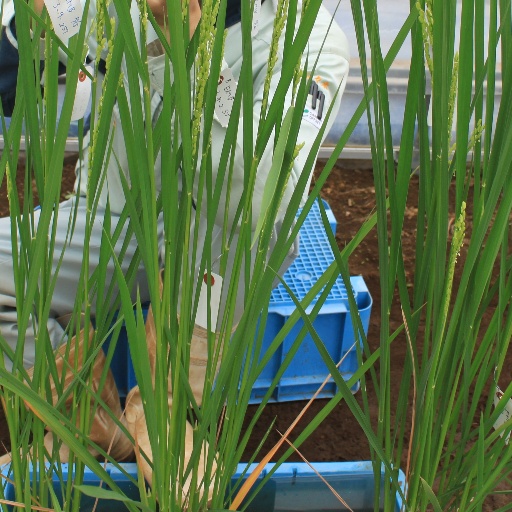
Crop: rice